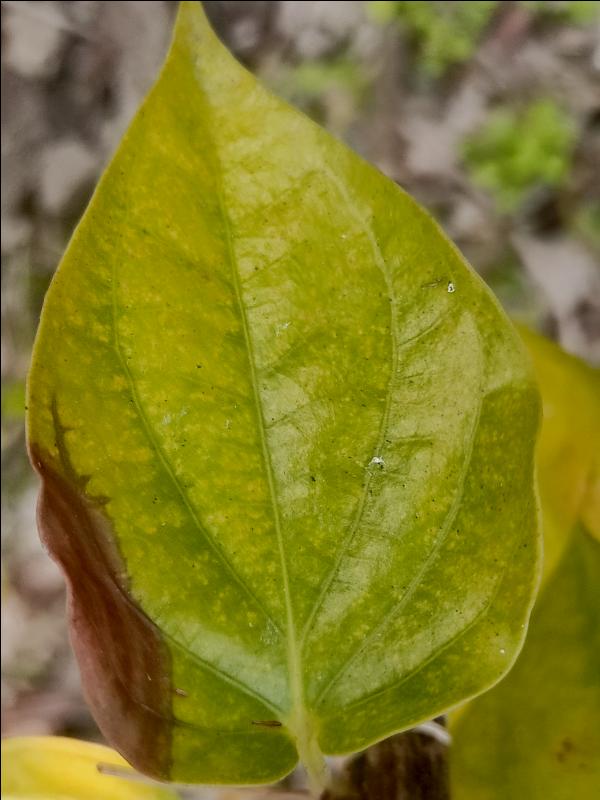
Label: Fungal_Brown_Spot_Disease